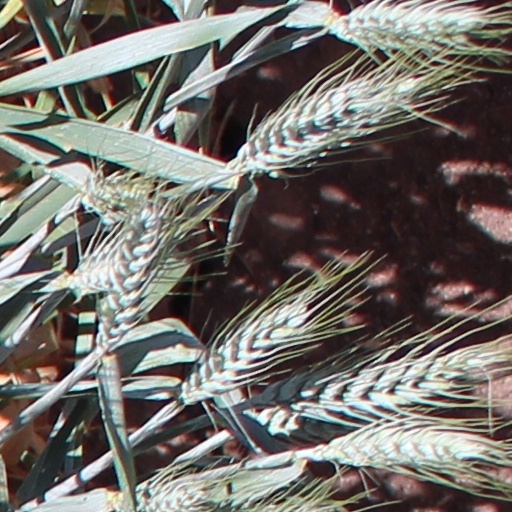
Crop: wheat